Etymology of Scotland

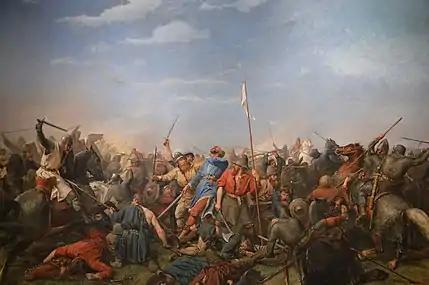
"Battle of Stamford Bridge", by Peter Nicolai Arbo

Scotland is a country that occupies the northern third of the island of Great Britain and forms part of the United Kingdom. The name of "Scotland" is derived from the Latin "Scoti", the term applied to Gaels. The origin of the word "Scotia" dates back to the 4th century and was first used by Roman writers to describe the northern Gaelic group of raiders that left present-day Ireland and landed in west coast Scotland.